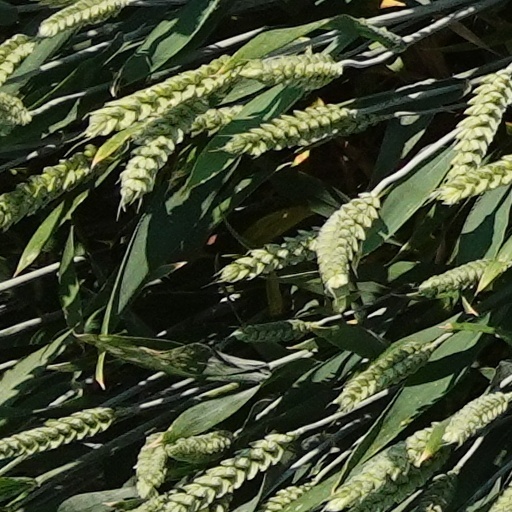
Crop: wheat